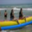
Label: ship